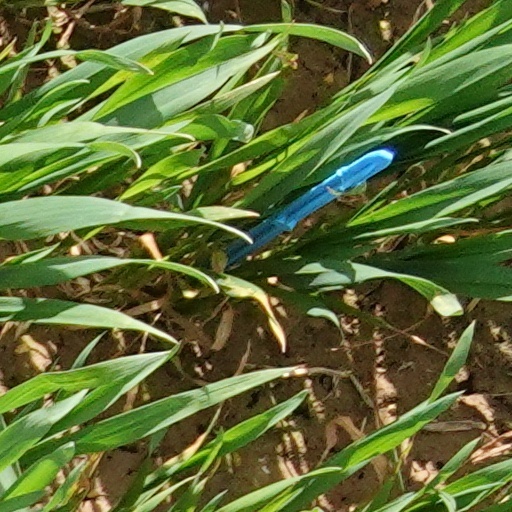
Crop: wheat